One Night at Susie's

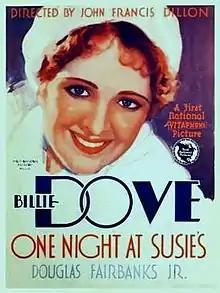
theatrical release poster

One Night at Susie's is a 1930 American pre-Code drama film released by First National Pictures and directed by John Francis Dillon. The movie stars Billie Dove and features Douglas Fairbanks Jr., Helen Ware and Tully Marshall.